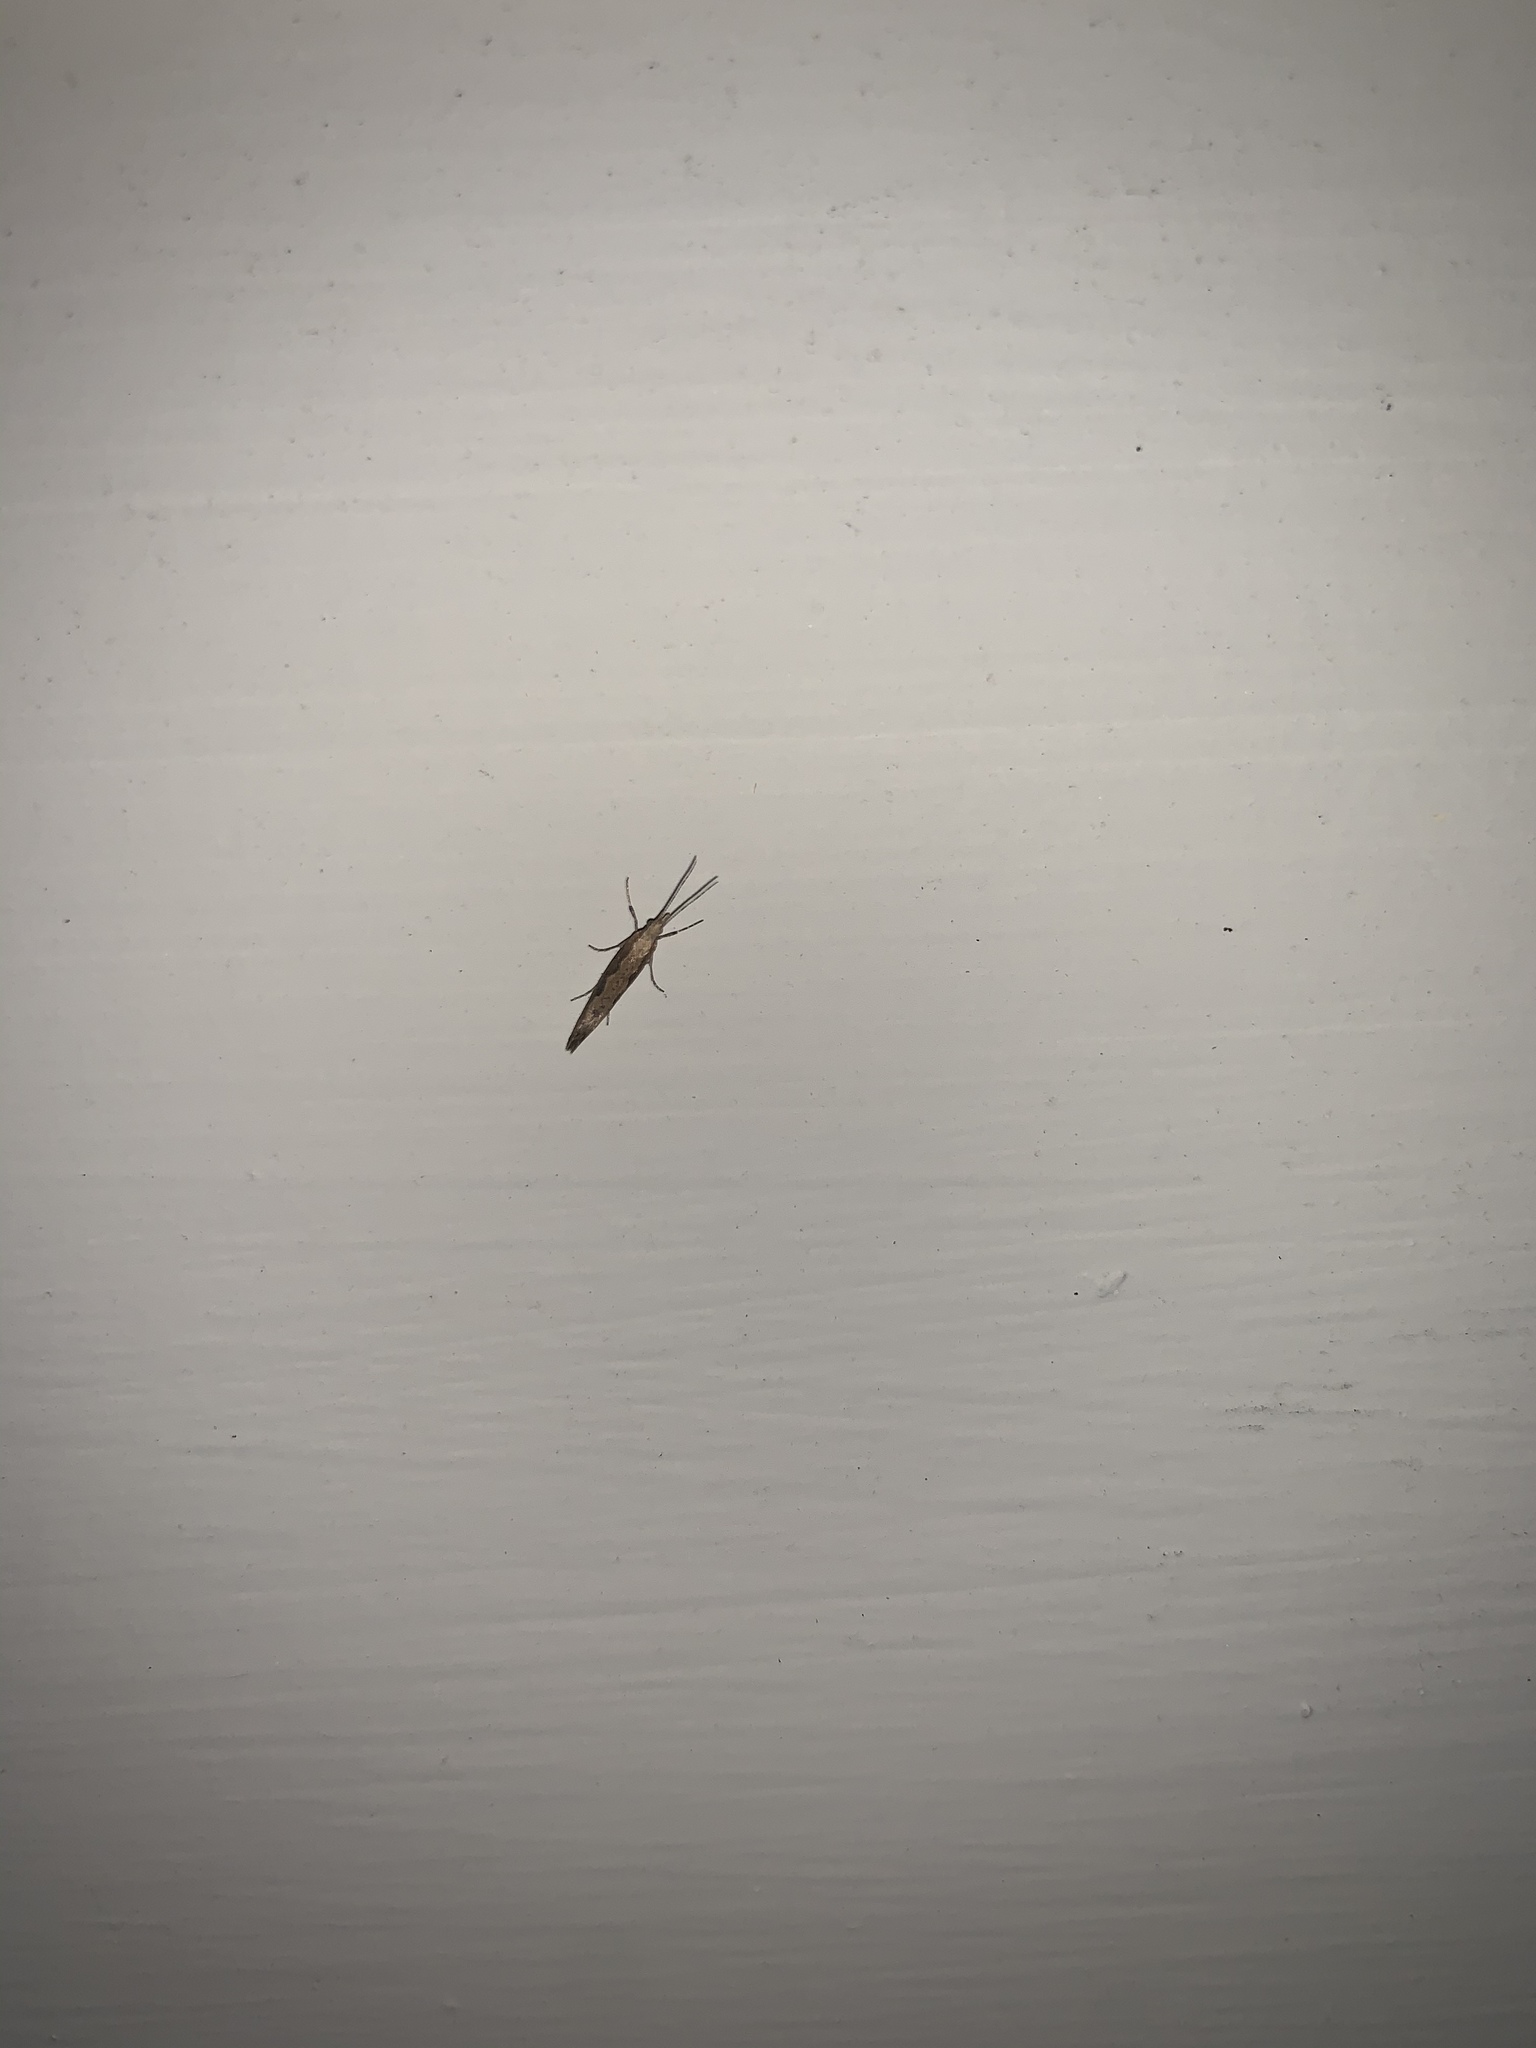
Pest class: diamondback_moth